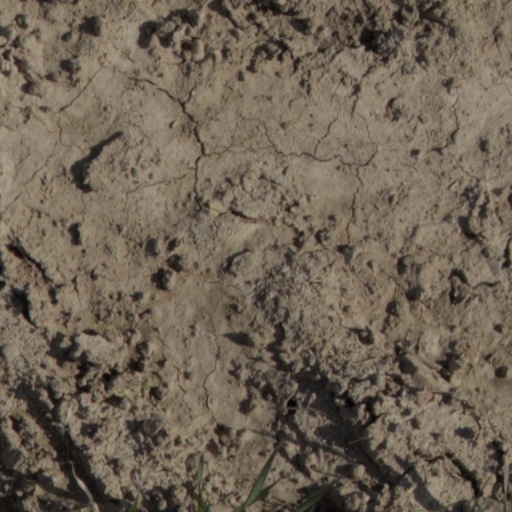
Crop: wheat